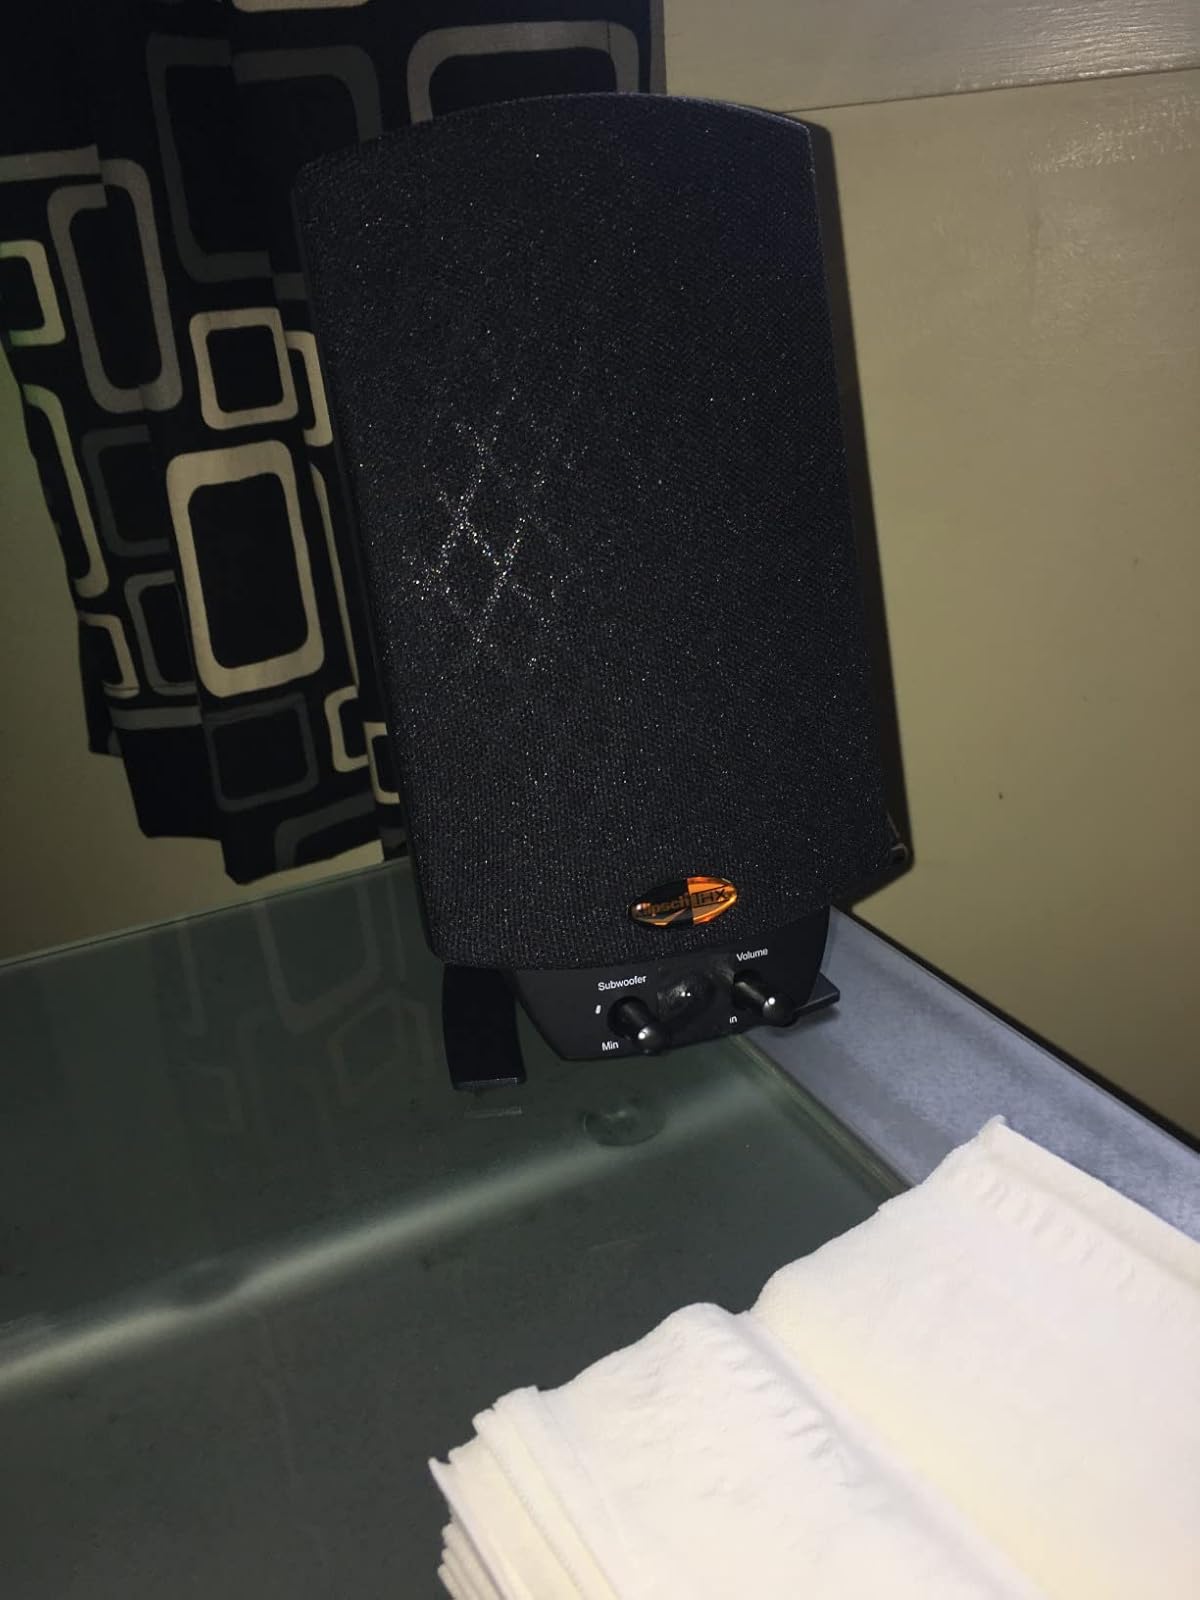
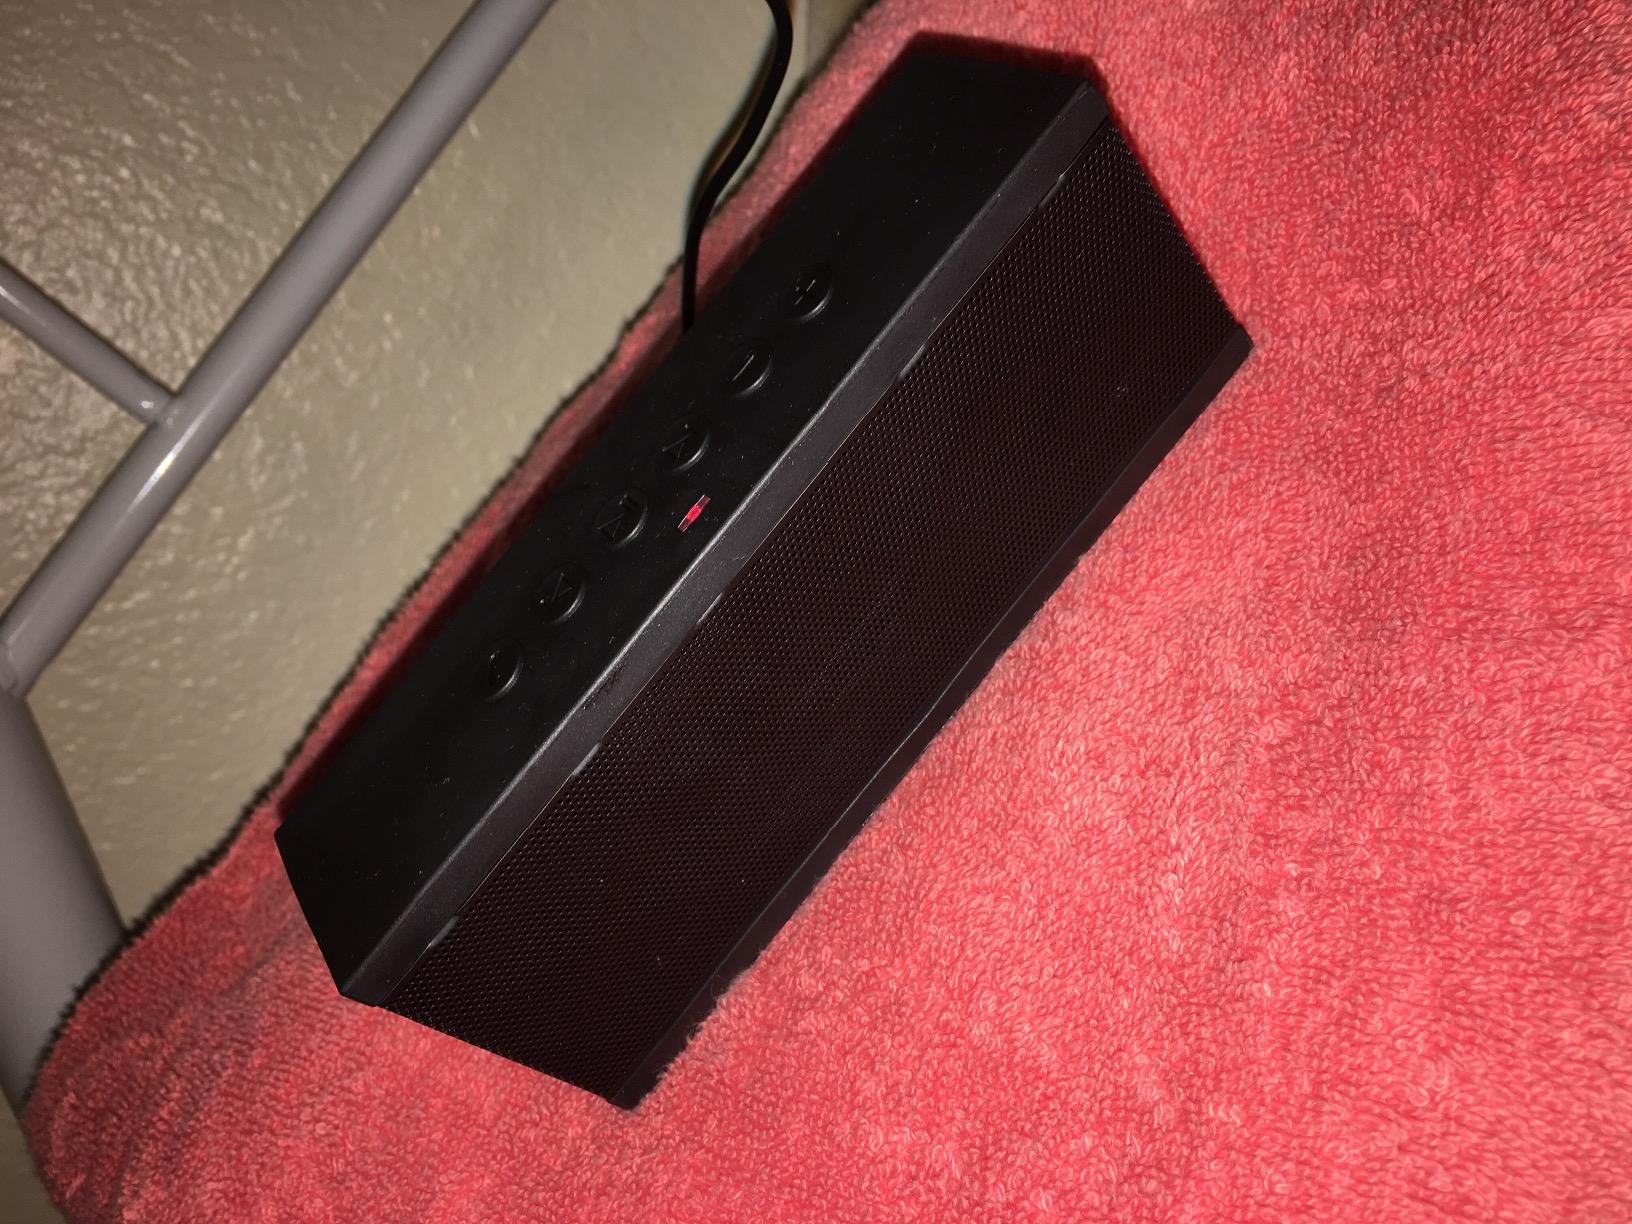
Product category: speaker
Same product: no